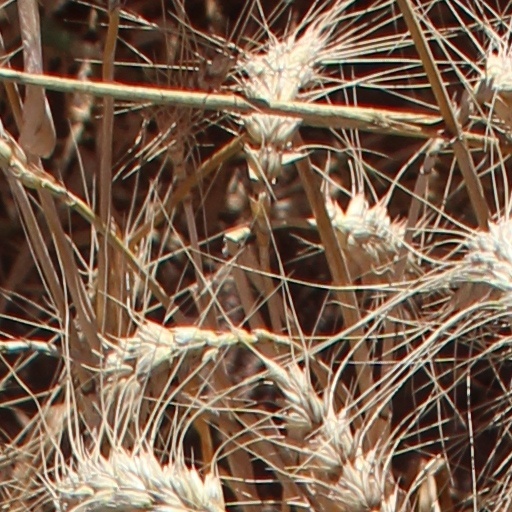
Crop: wheat